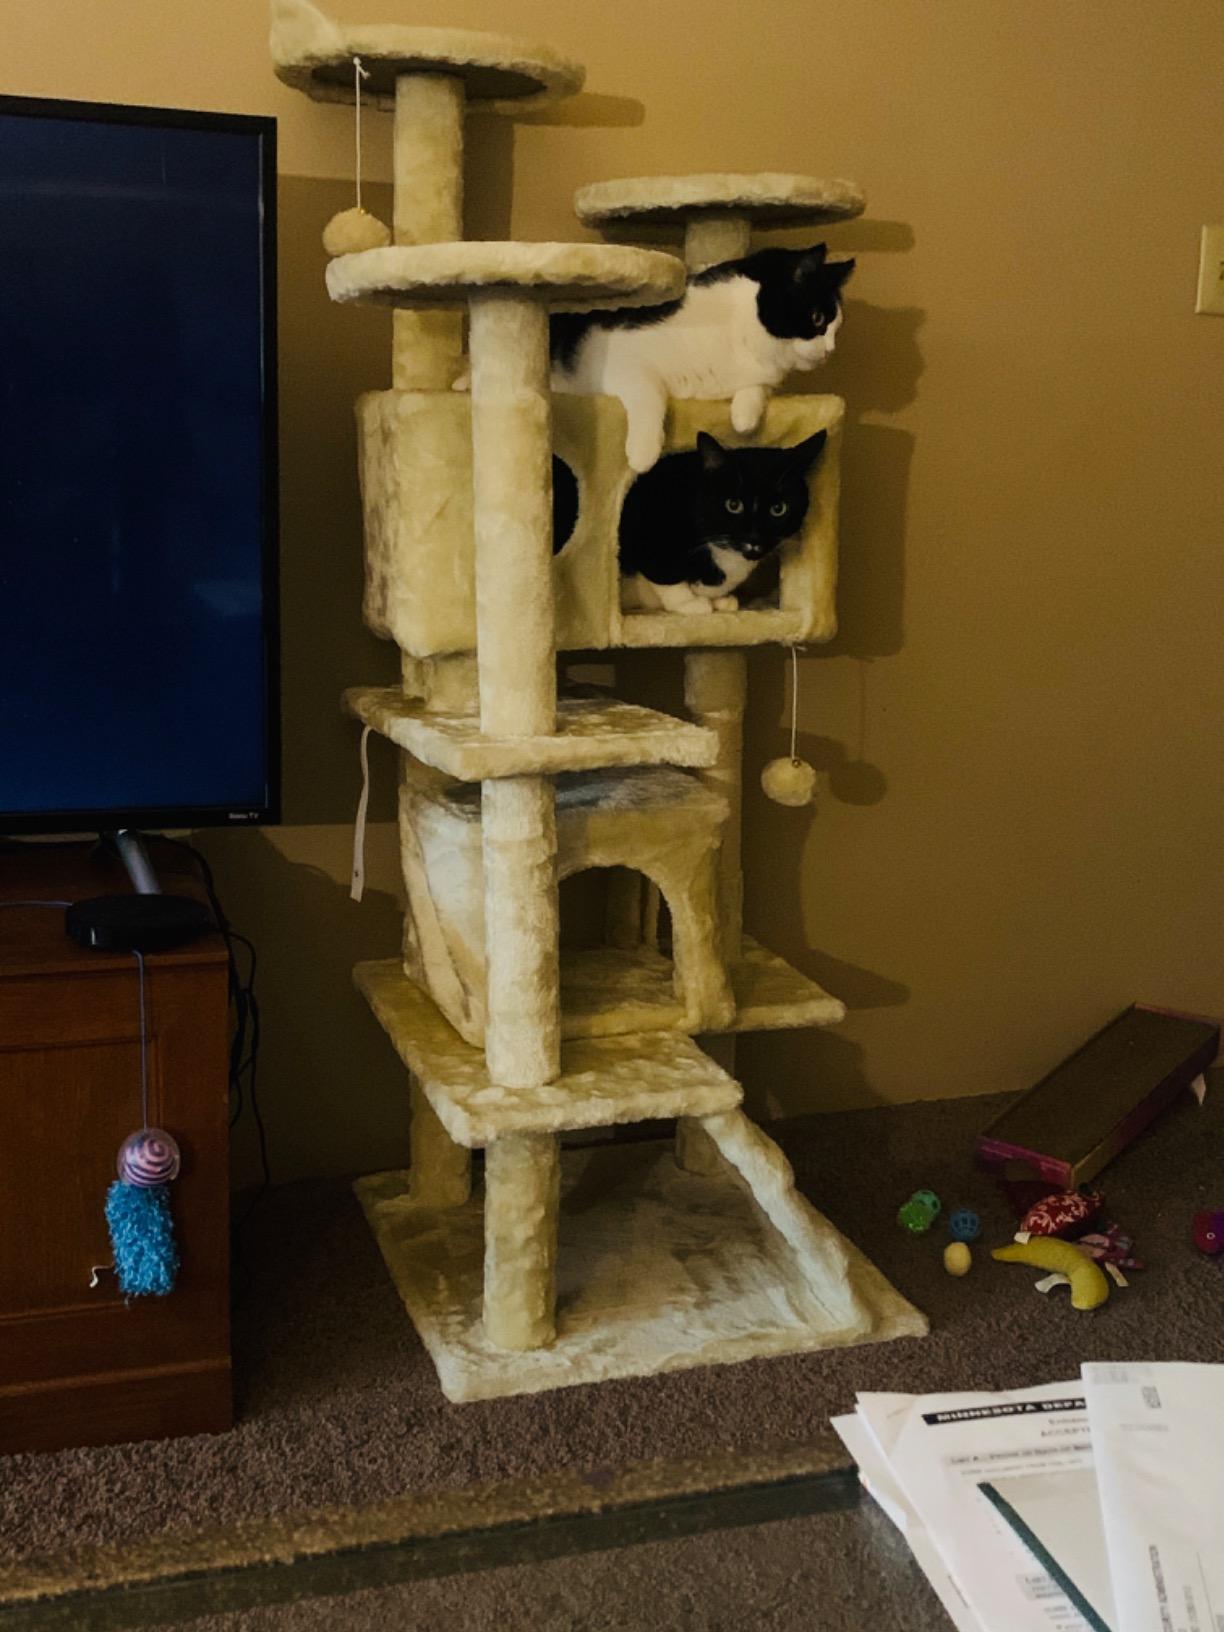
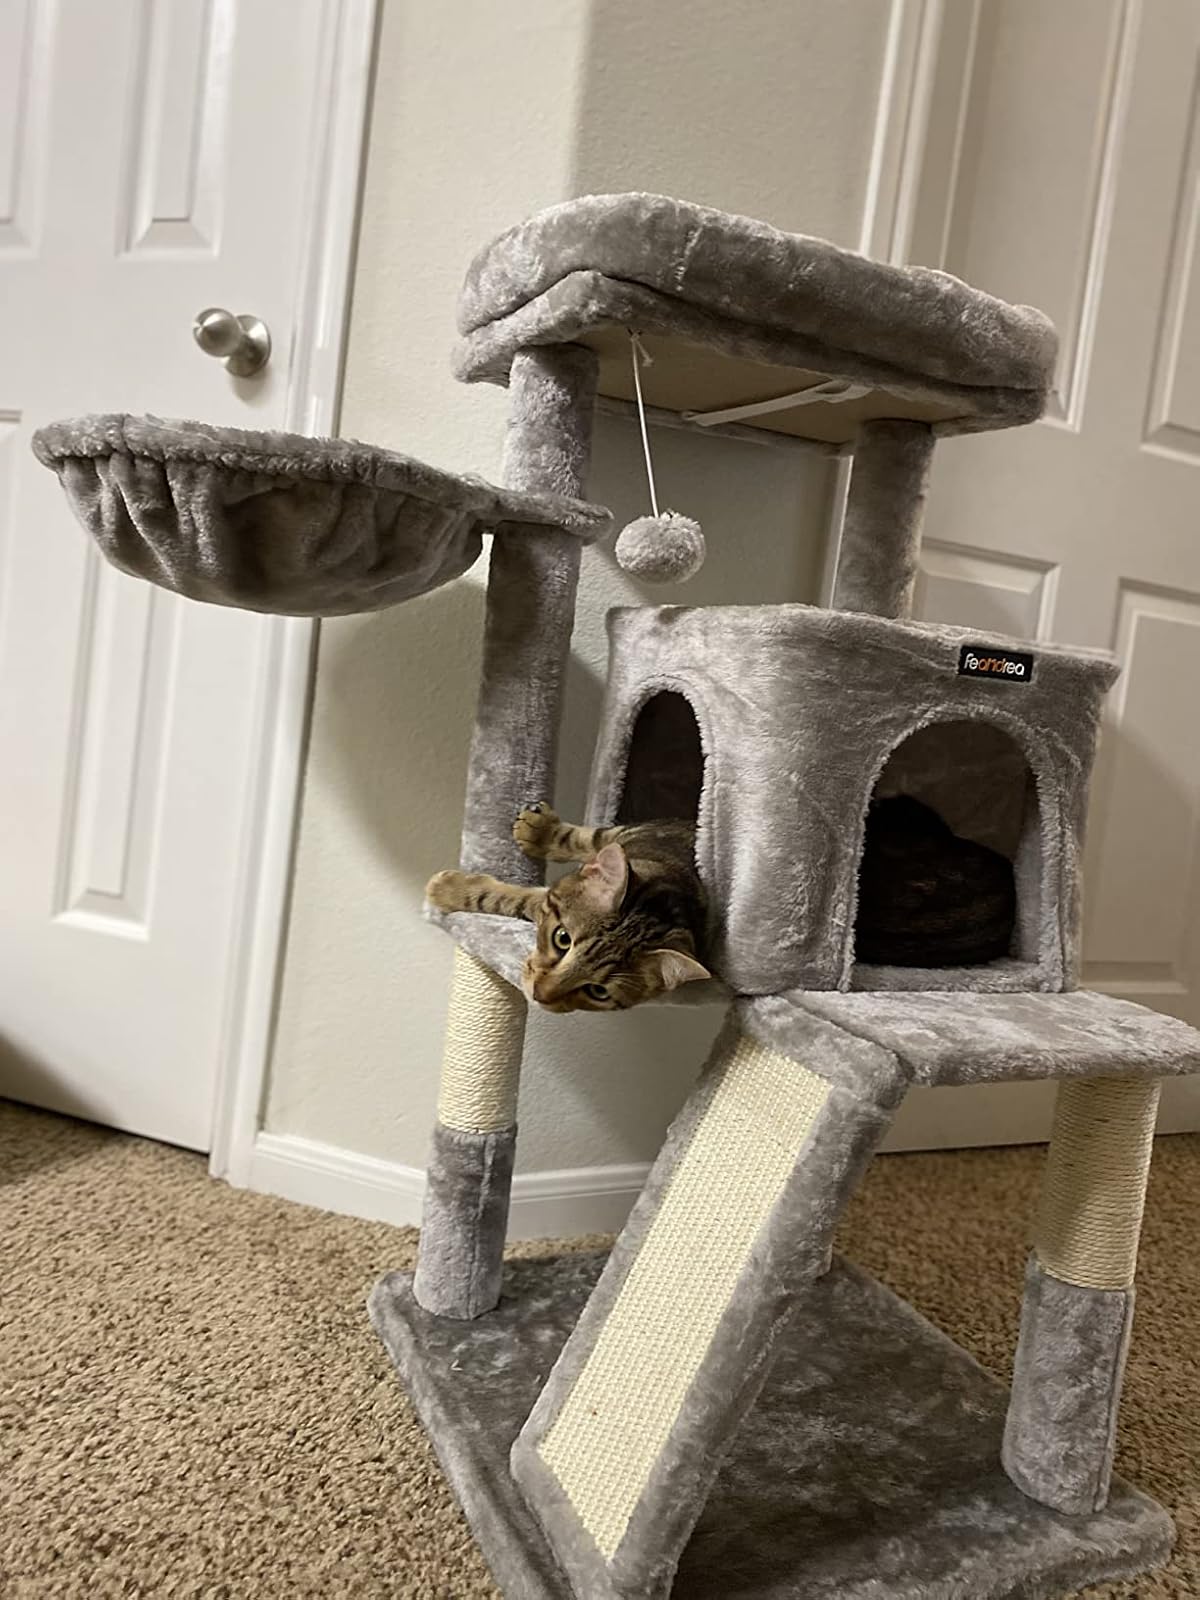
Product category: items_cat tree
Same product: no